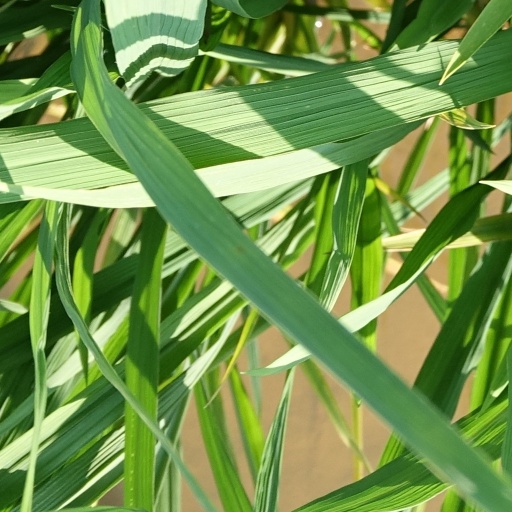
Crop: rice